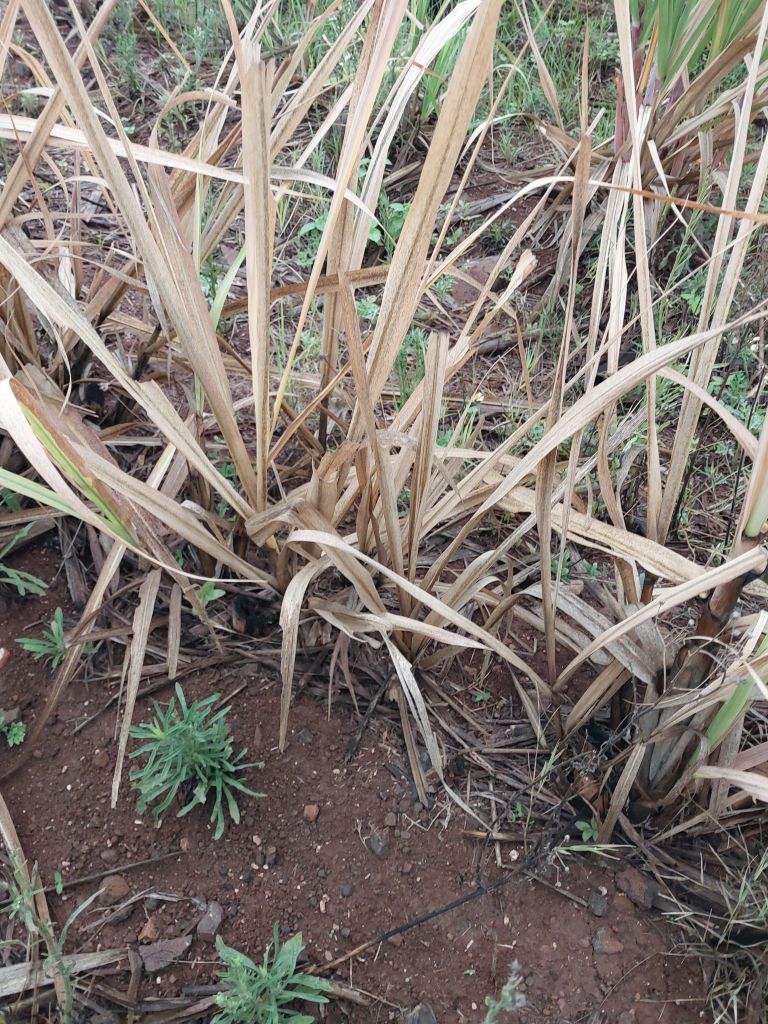
Label: Sett Rot